Lillie Stella Acer Ballagh

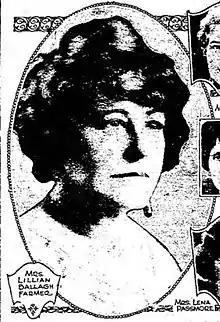
Lillian Ballagh Farmer

Before moving to Southern California, Ballagh was for three consecutive years the president of the Schumann Club in Chicago.